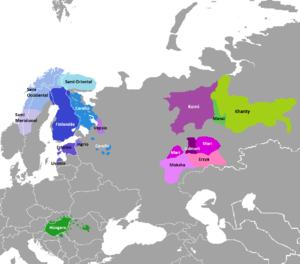
Finsk-ugriske sprog
De finsk-ugriske sprog er en gren af den uralske sprogfamilie.